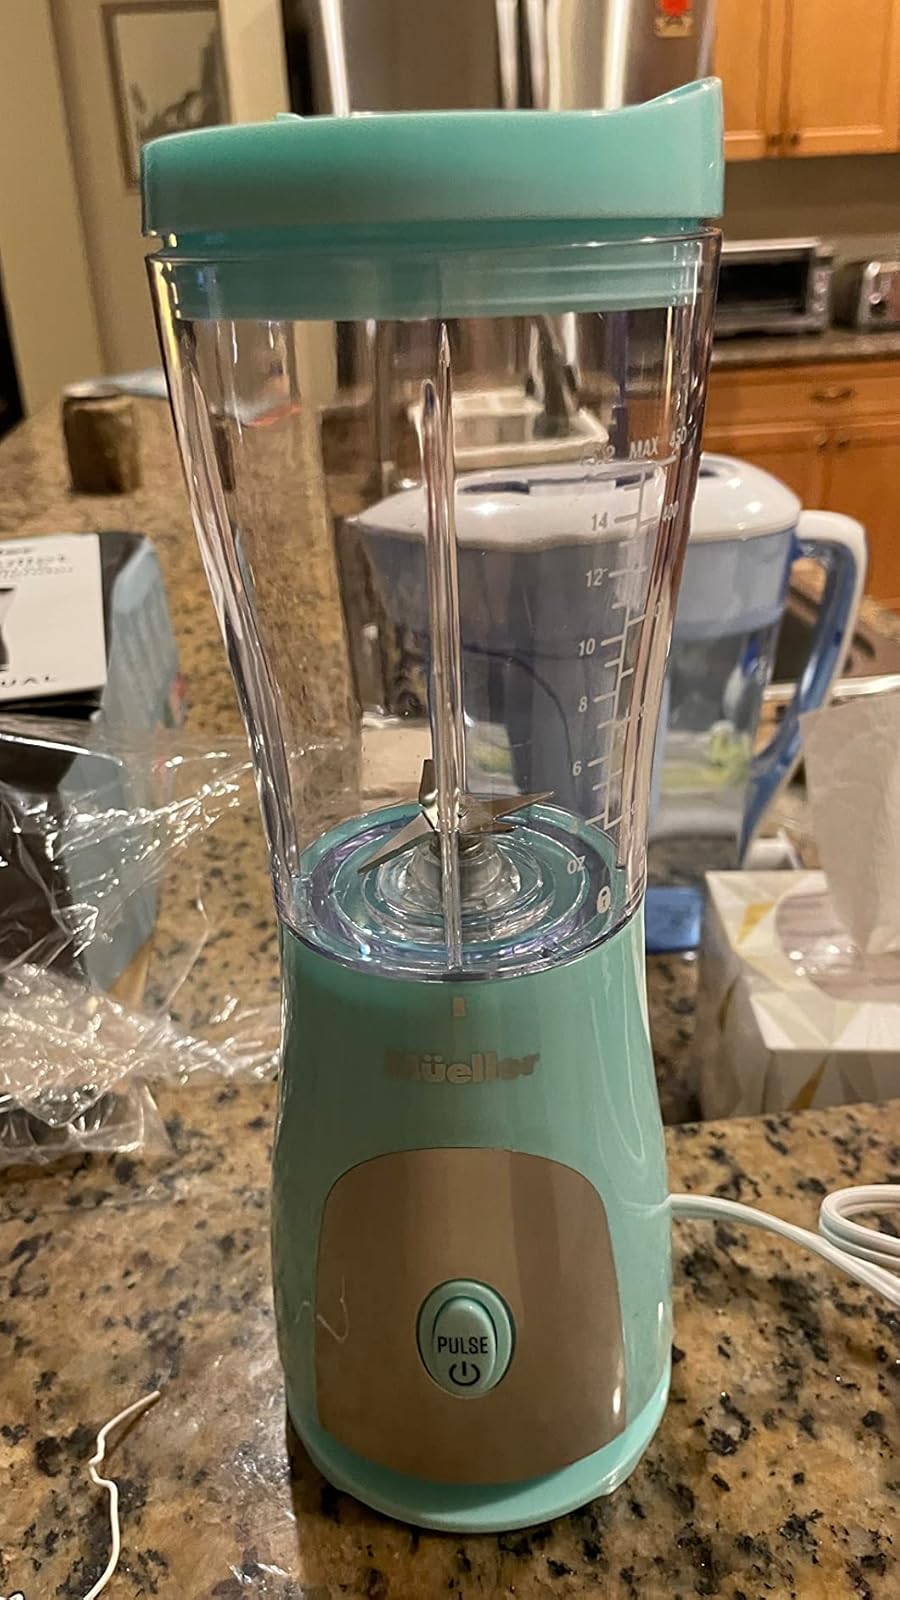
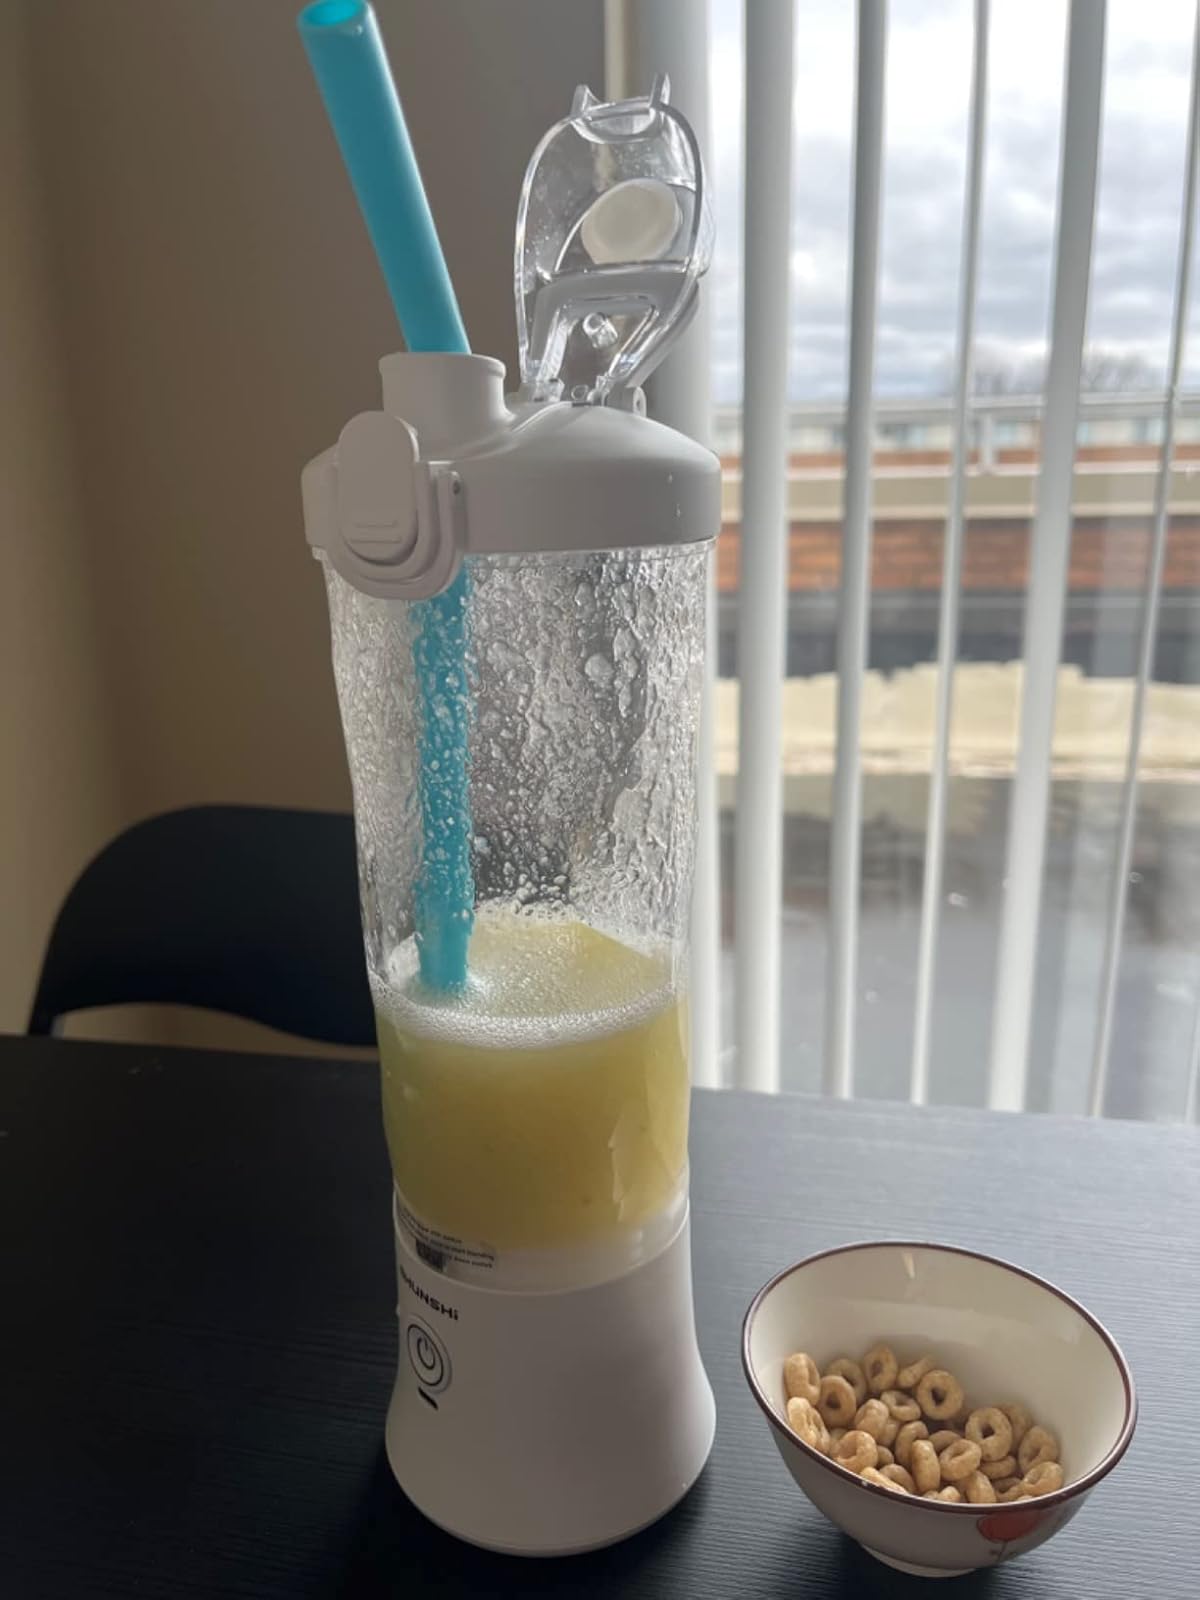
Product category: items_blender
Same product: no